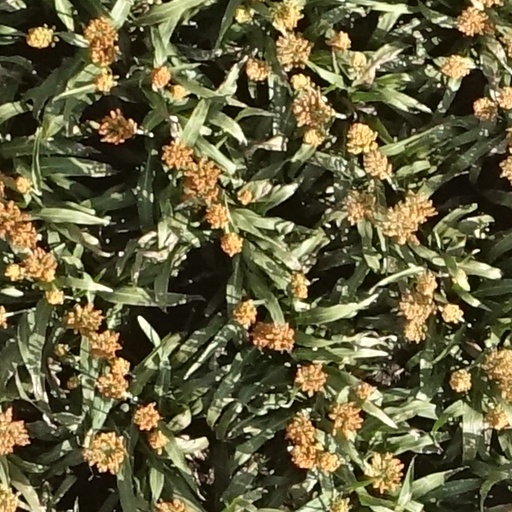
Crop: sorghum